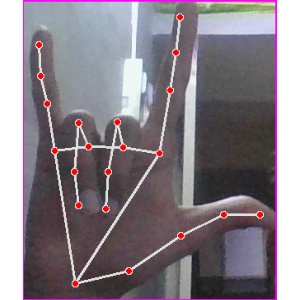
अक्षर: व